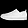
Label: Sneaker